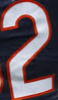
Number: 2